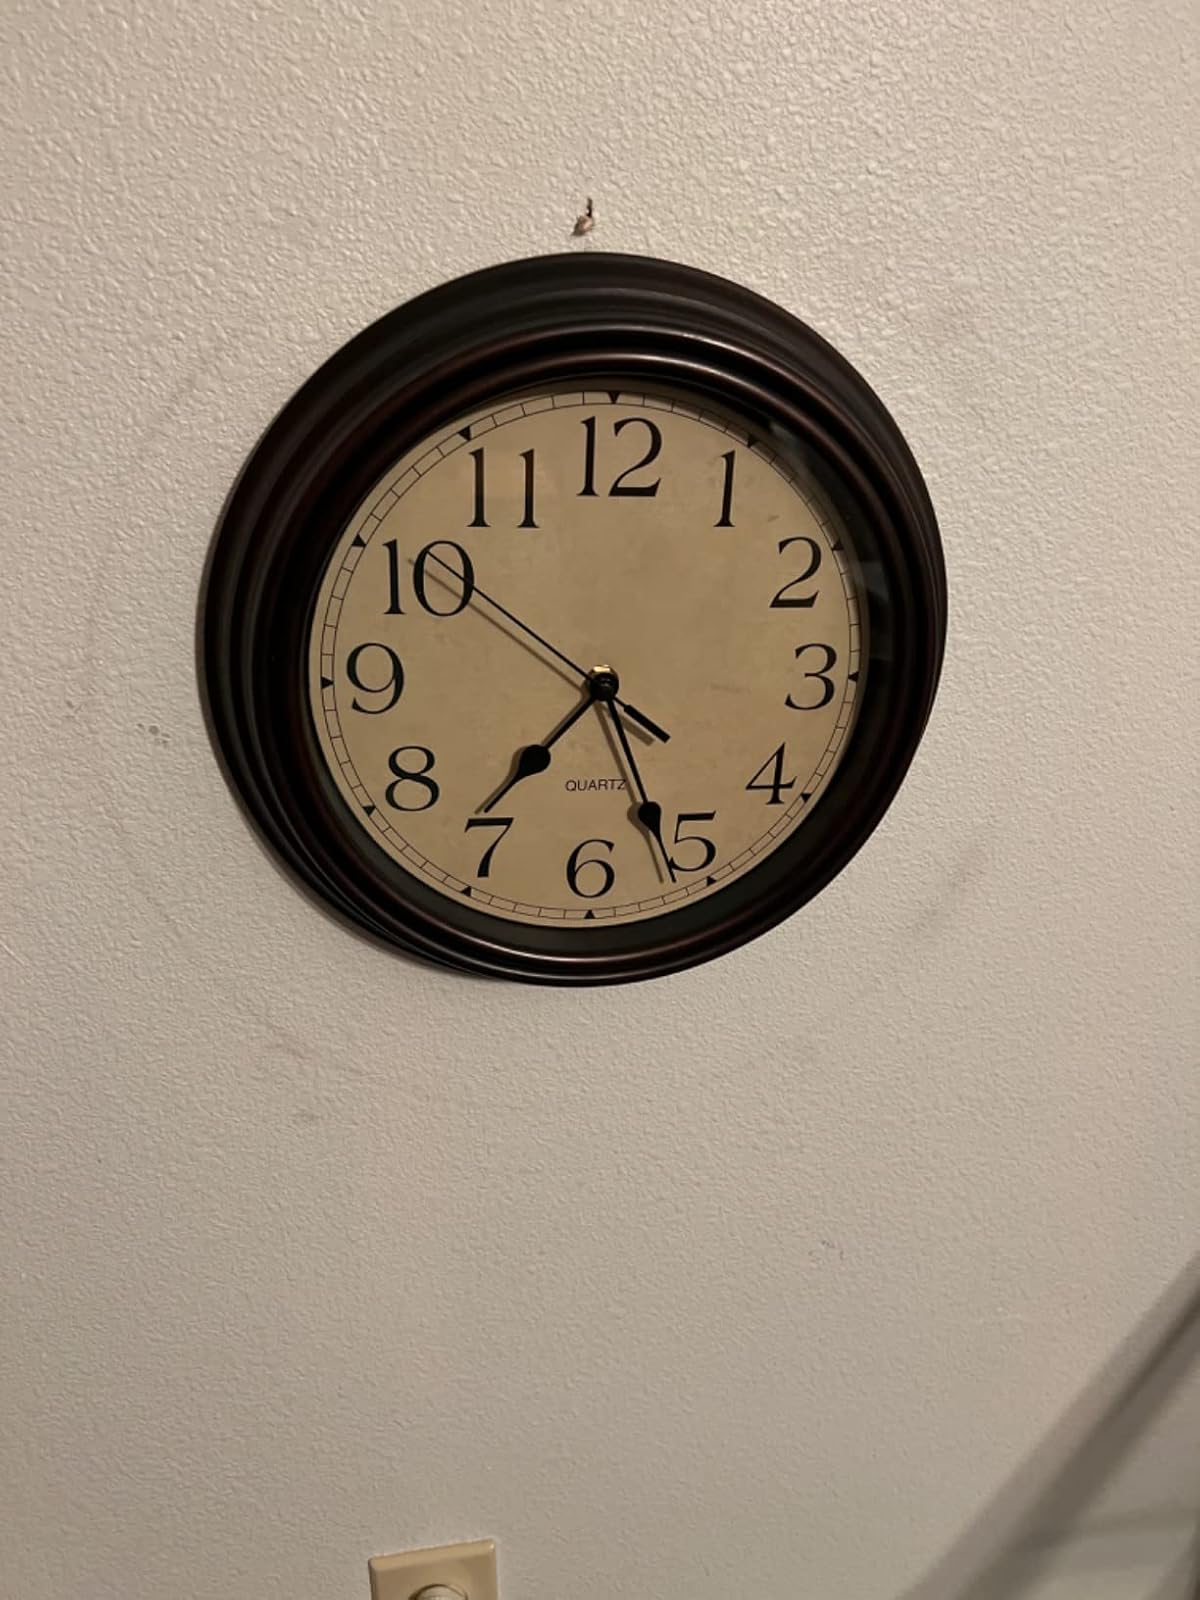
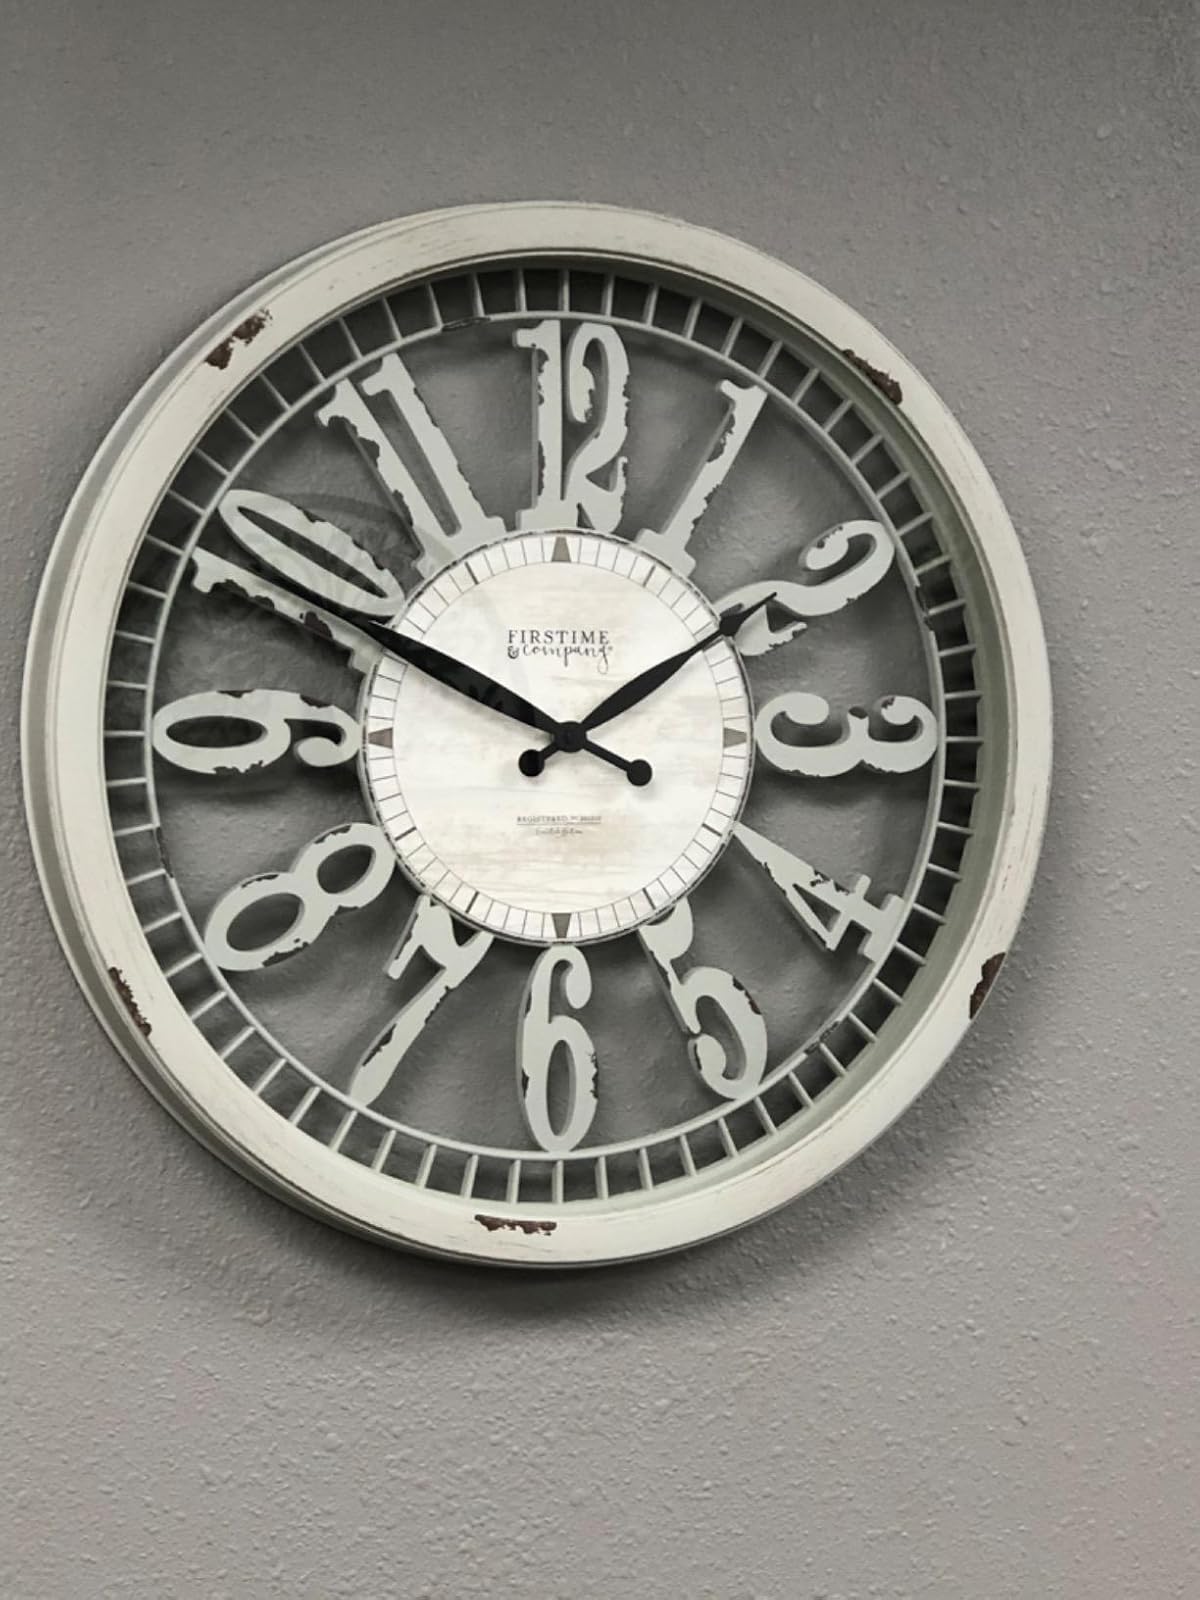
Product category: clock
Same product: no